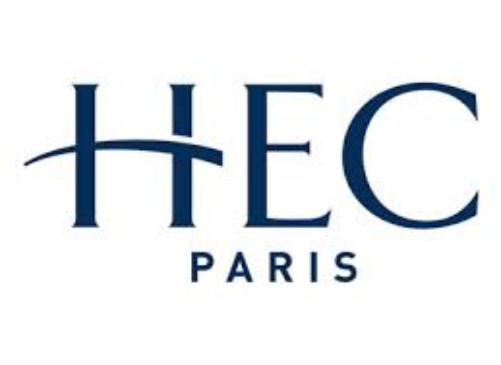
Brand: HEC
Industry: Electronic